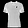
Label: T - shirt / top